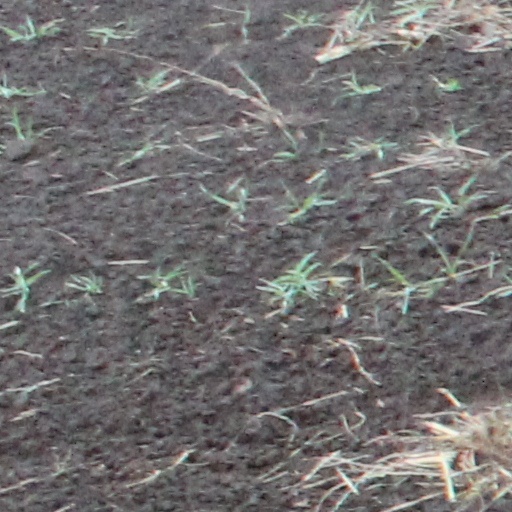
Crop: wheat